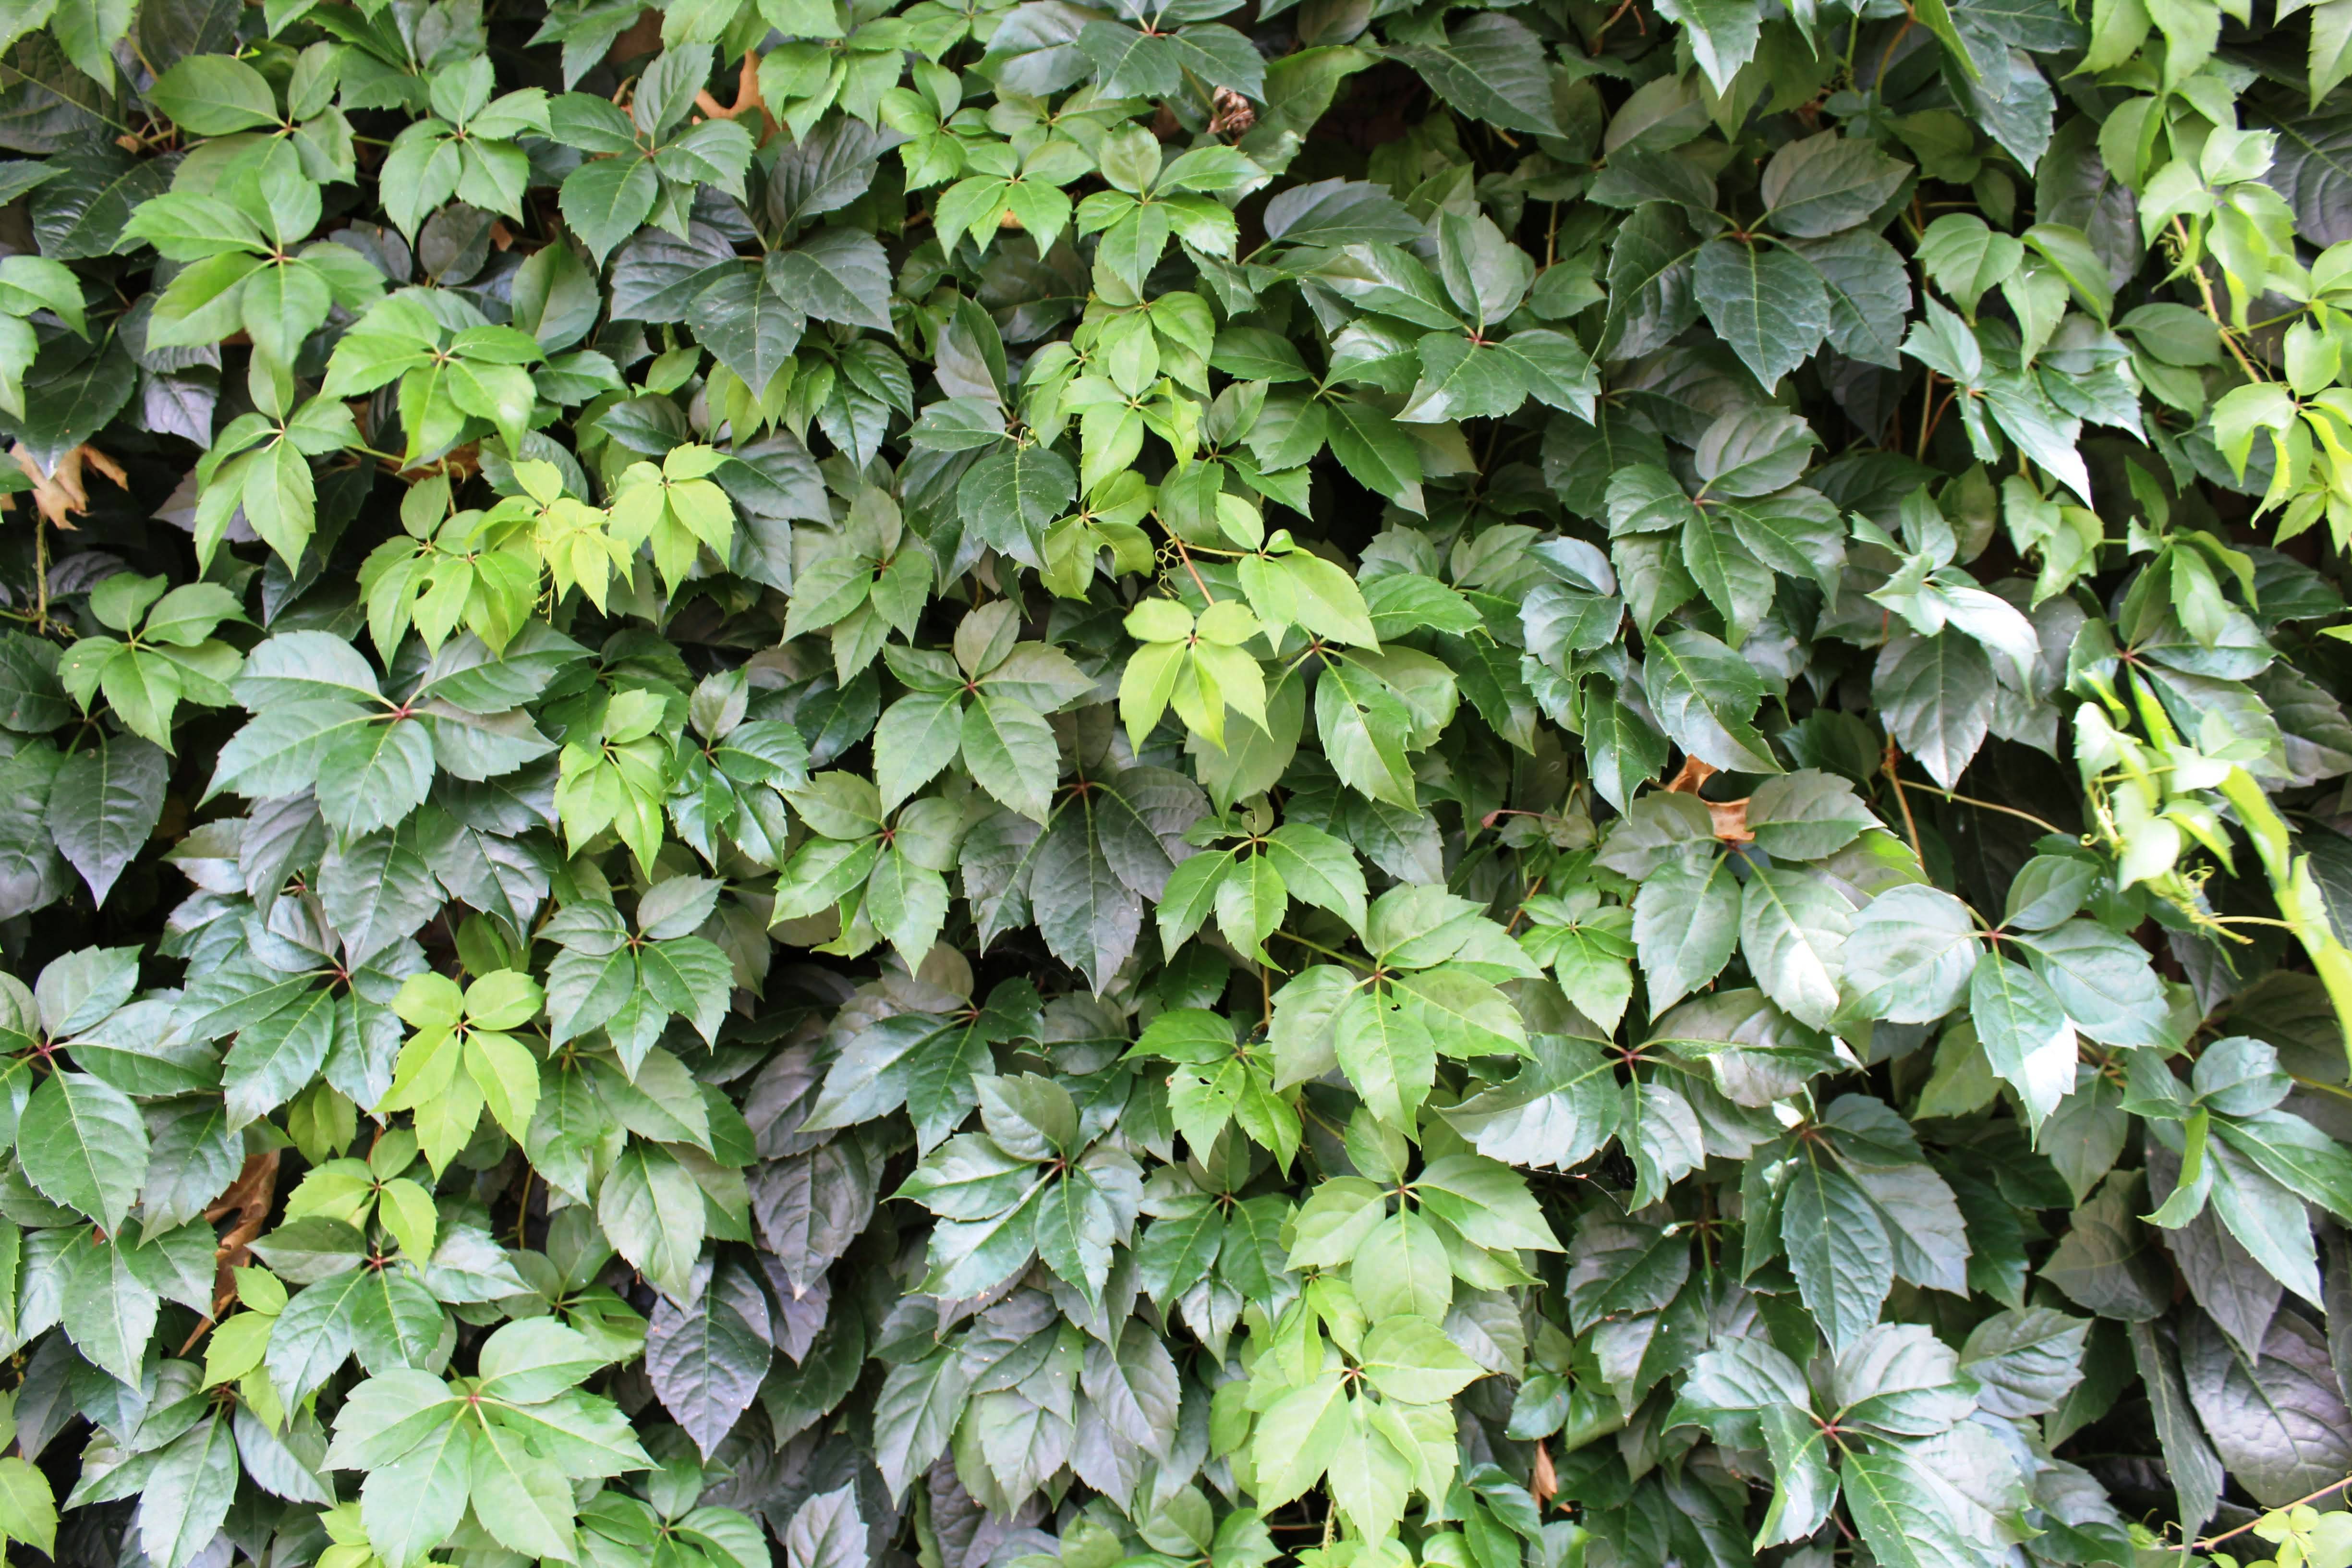
leaves, nature, grape, plant, leaf, groundcover, ivy, tree, shrub, evergreen, ivy family